Venomous (film)

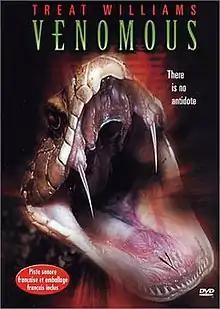
DVD cover

Venomous is a 2001 American direct-to-video disaster horror film directed by Fred Olen Ray, credited as Ed Raymond, and starring Treat Williams, Mary Page Keller and Hannes Jaenicke.